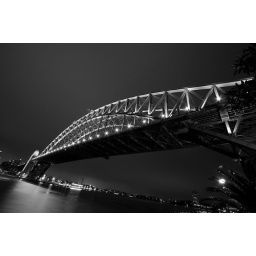
Sydney harbour at night in black &amp;amp; white